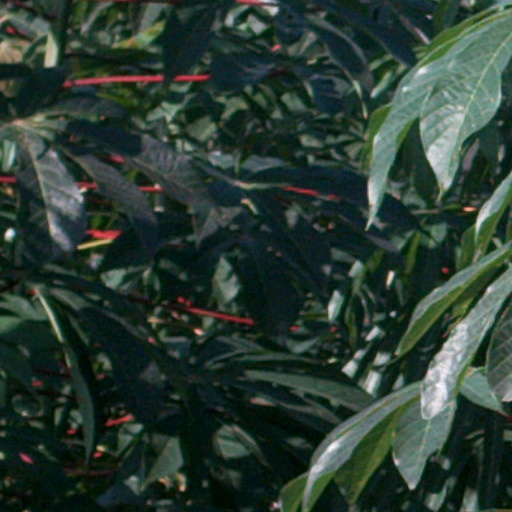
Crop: cassava